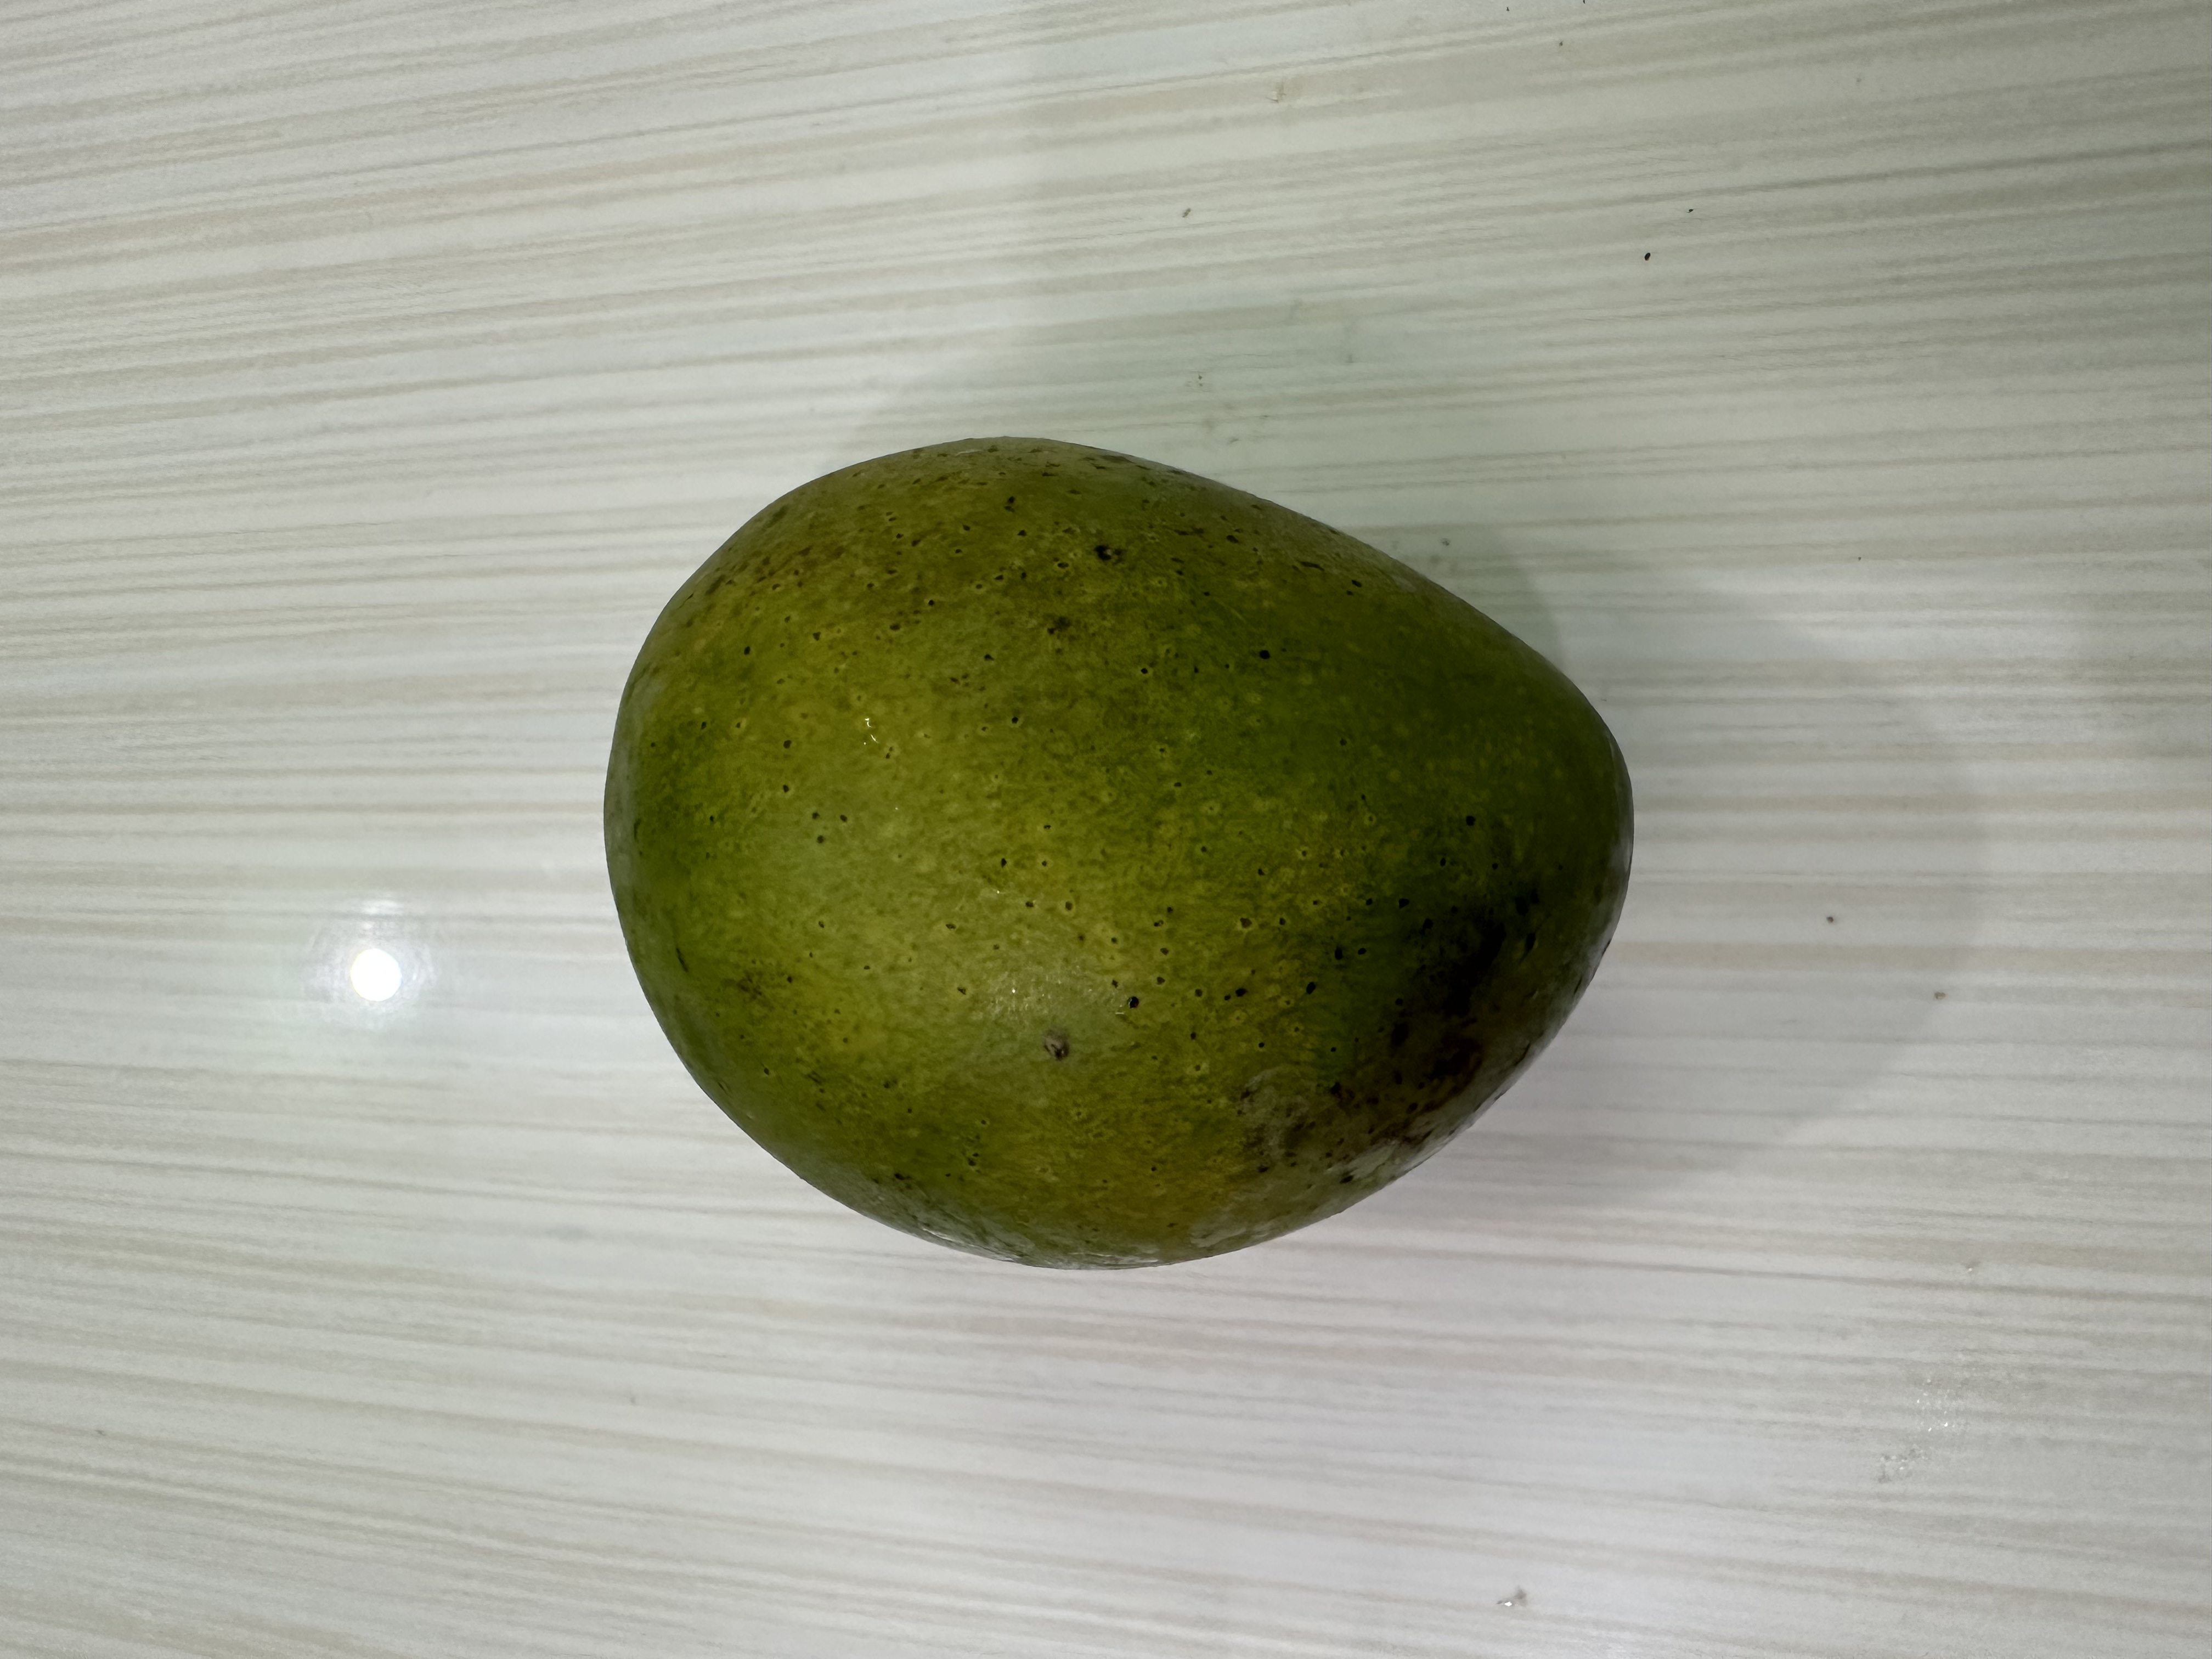
Mango variety: Harivanga